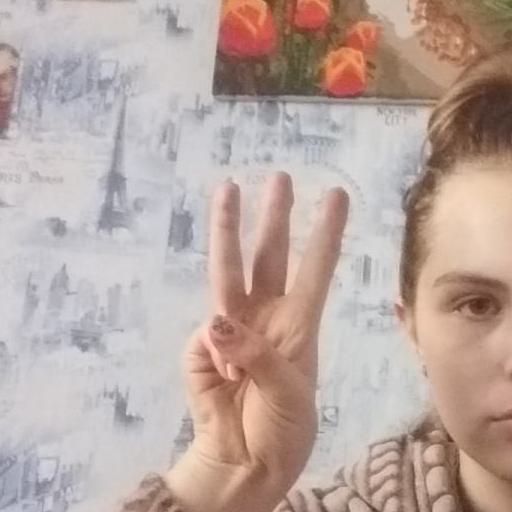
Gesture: three